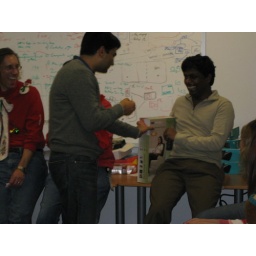
Rajiv in the middle of a steal during the white elephant game